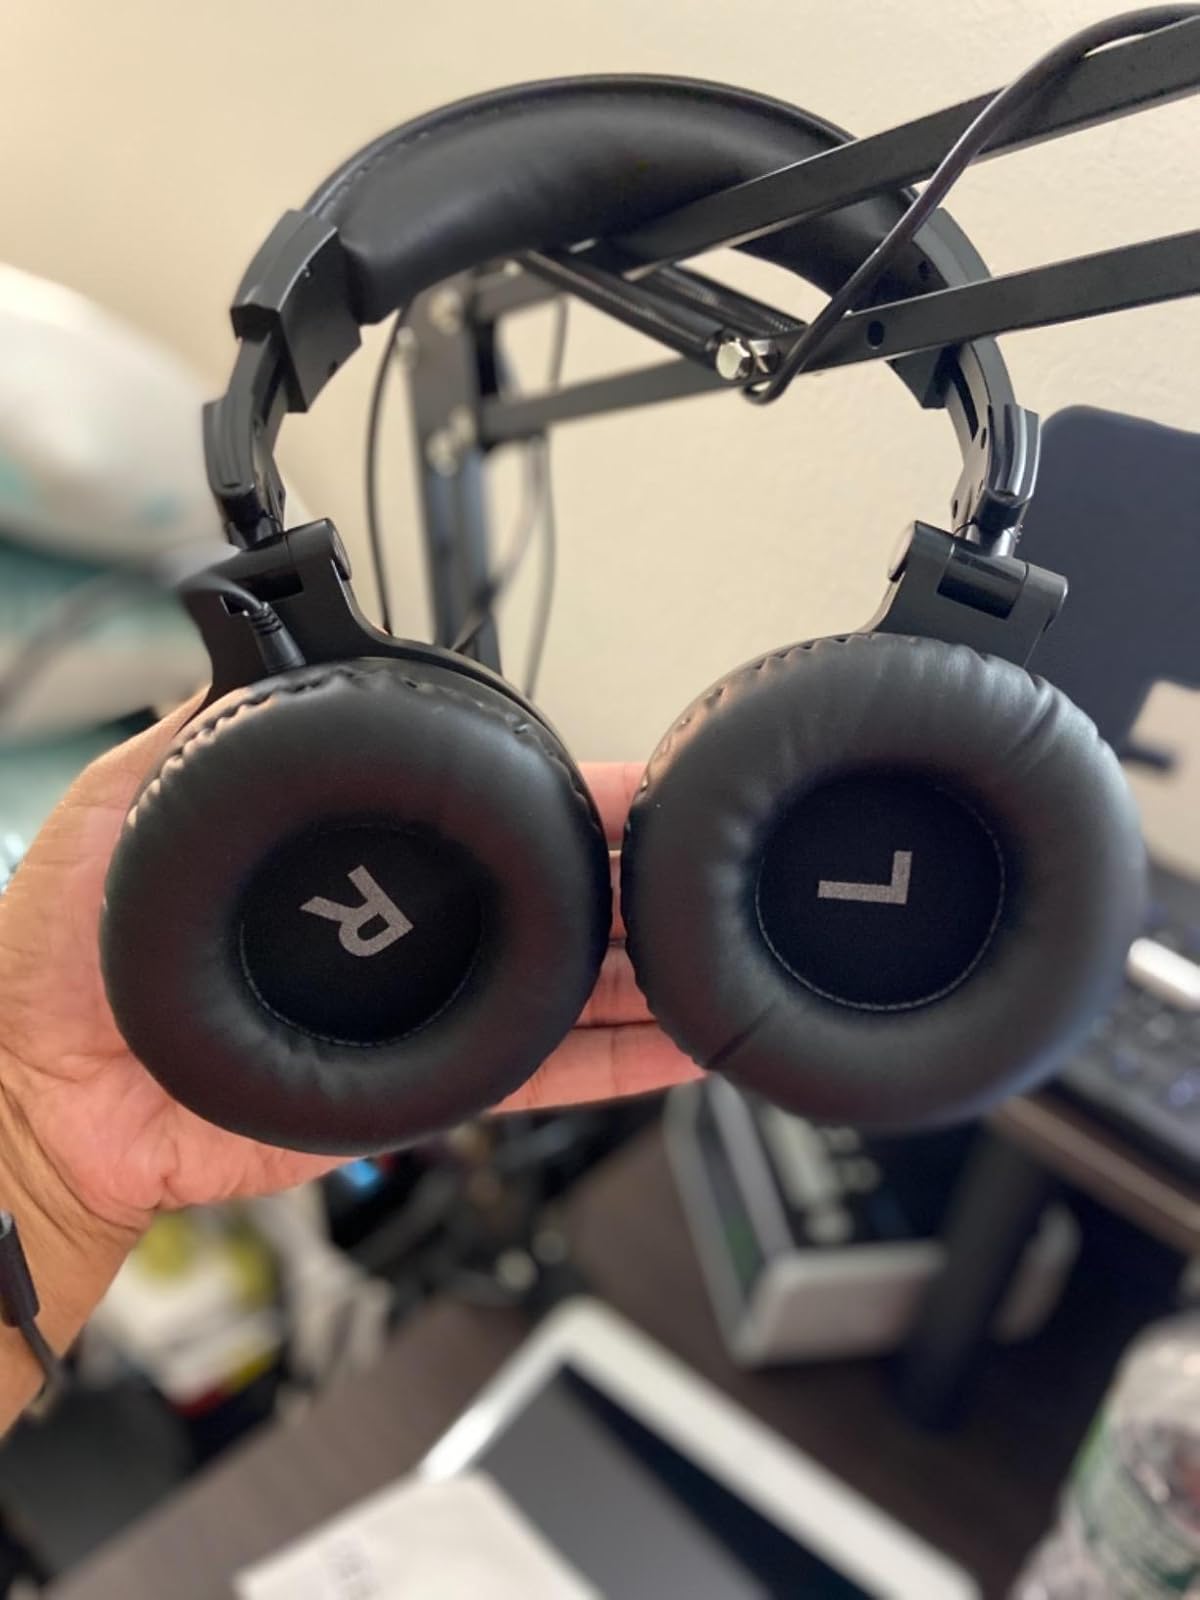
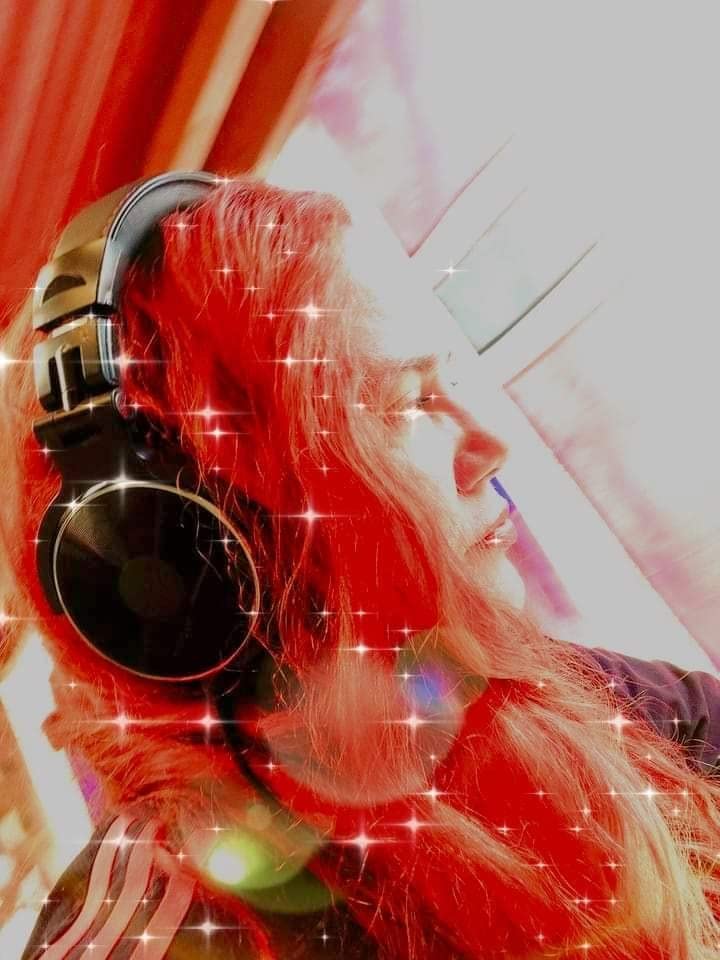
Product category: headphones
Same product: yes